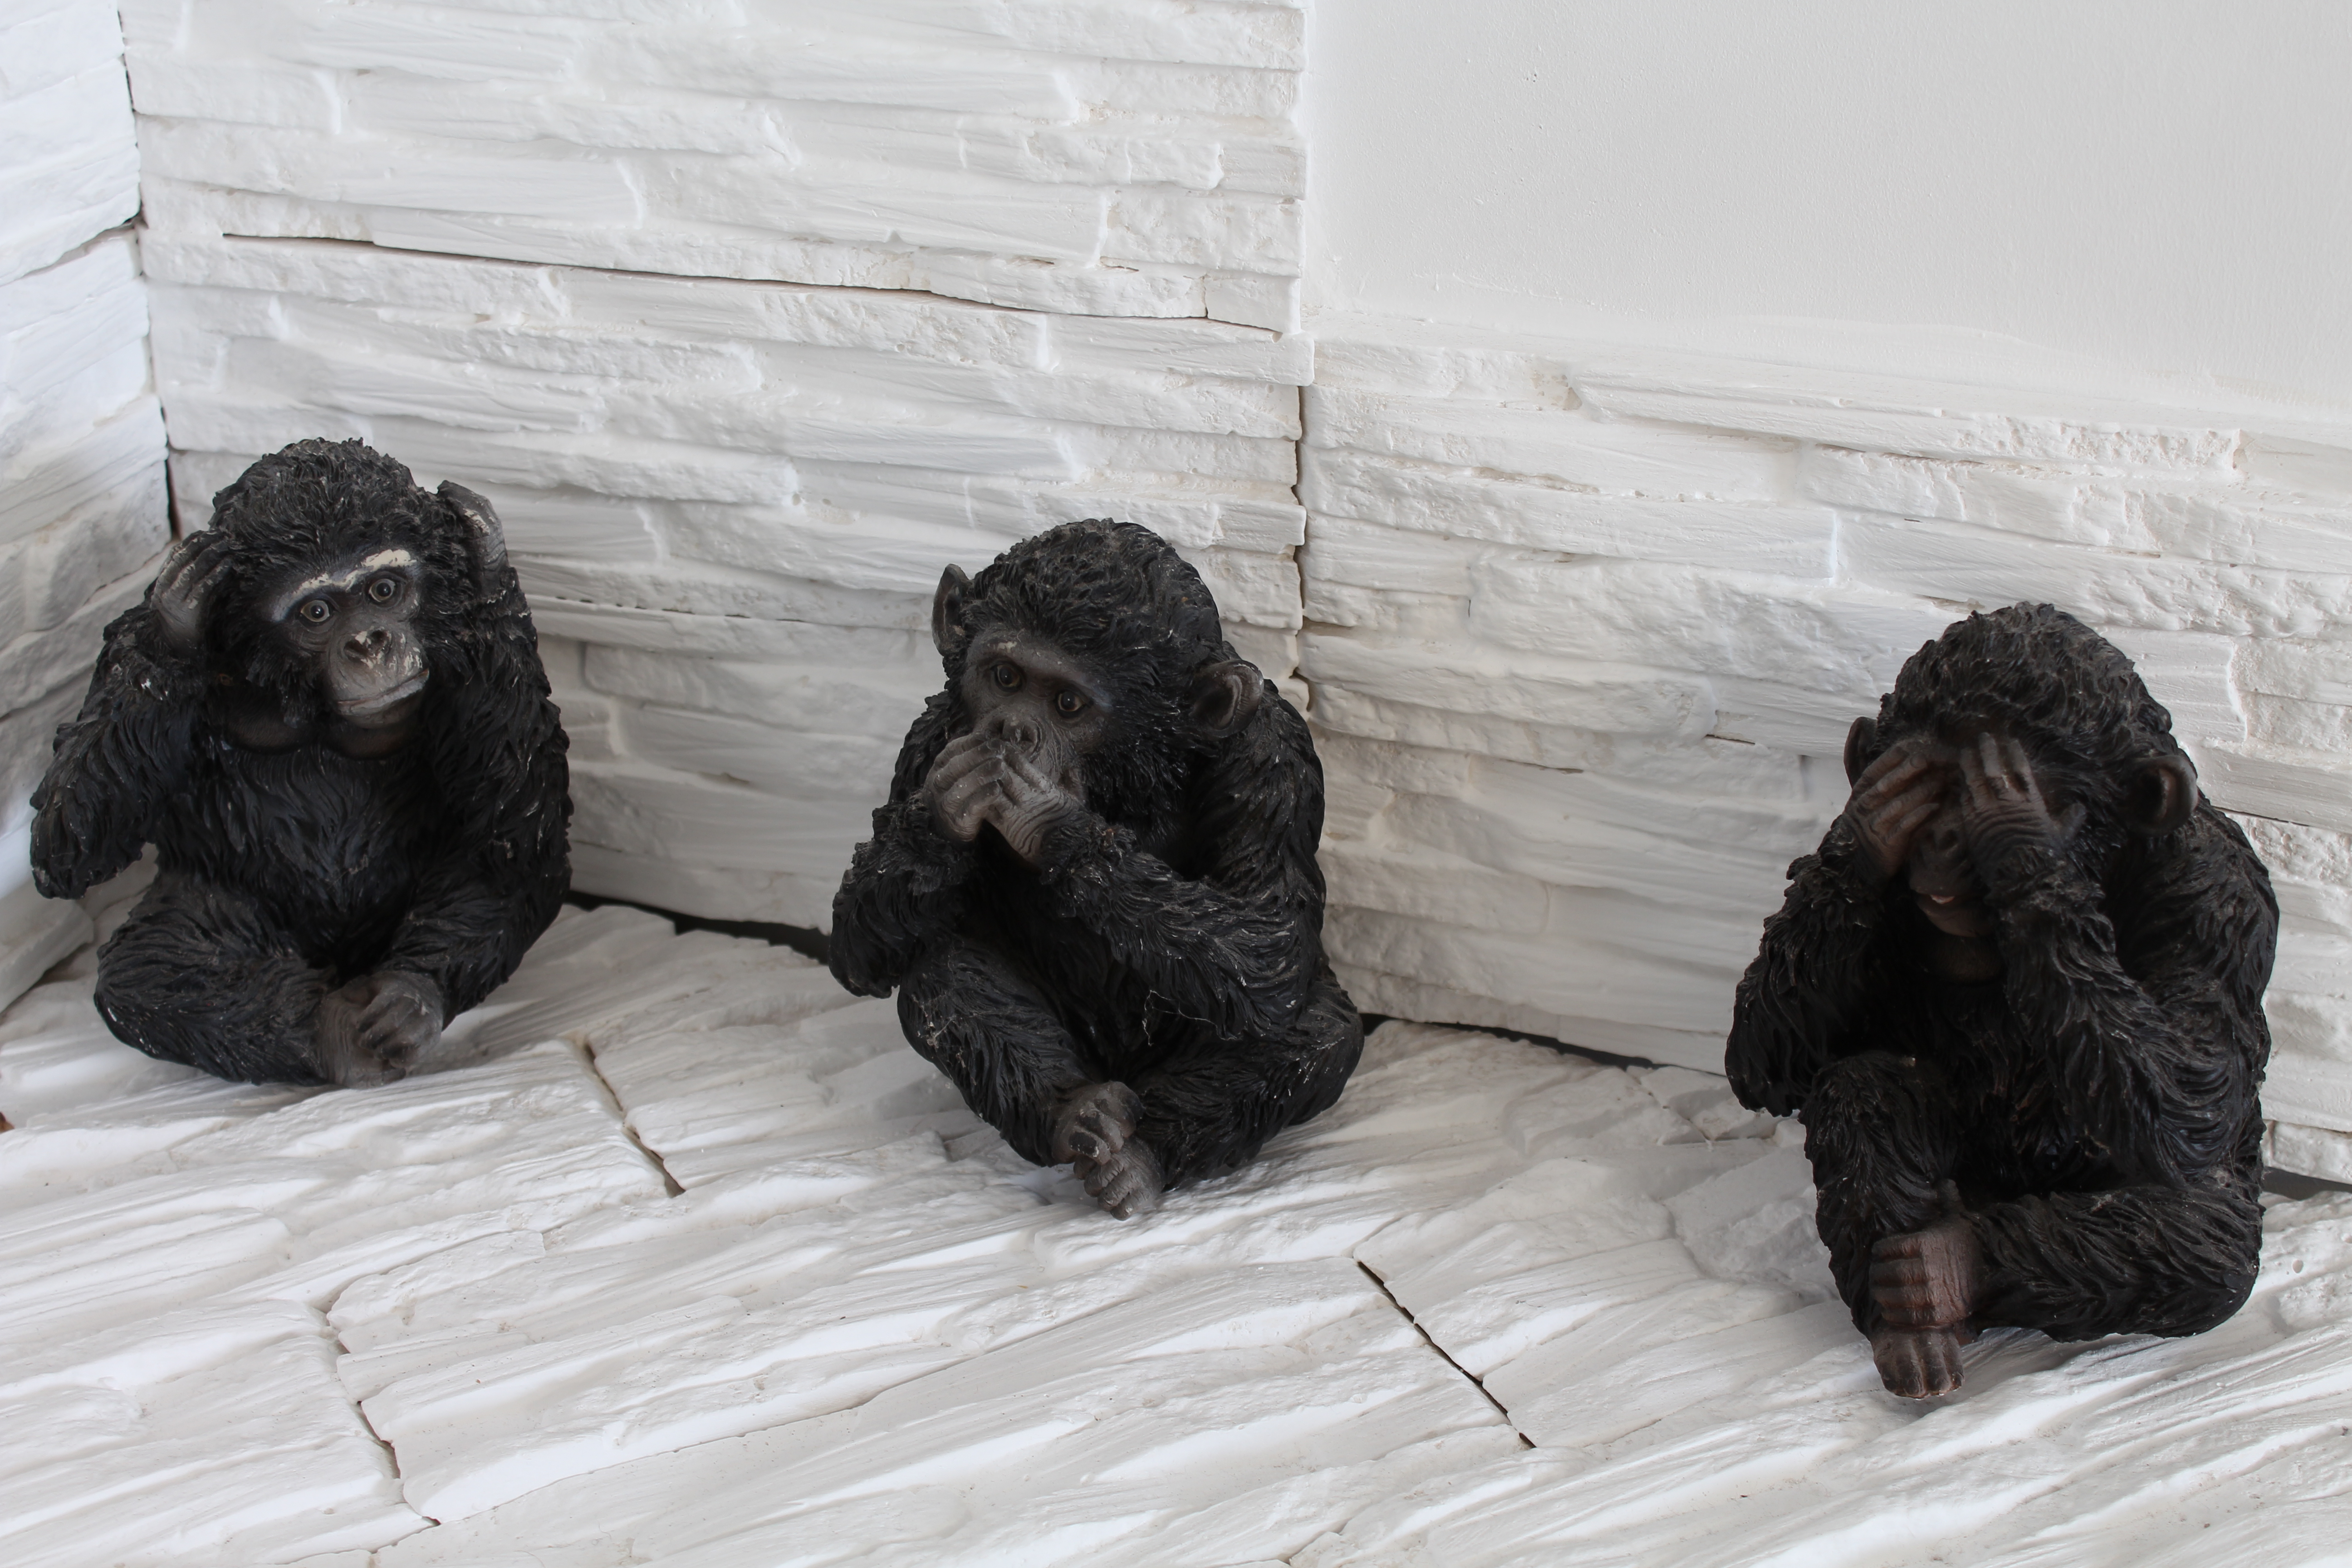
fur, black, primate, chimpanzee, snout, great ape, common chimpanzee